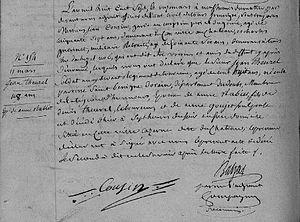
Acte de décès de Jean Thurel - Mairie de Tours (10 mars 1807)
Jean Thurel est le seul militaire français à obtenir le triple médaillon de vétérance. Il est également nommé par Napoléon Iᵉʳ chevalier de la Légion d'honneur un an après la création de l'ordre.